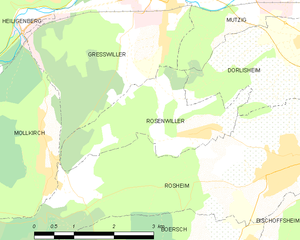
Carte des communes françaises